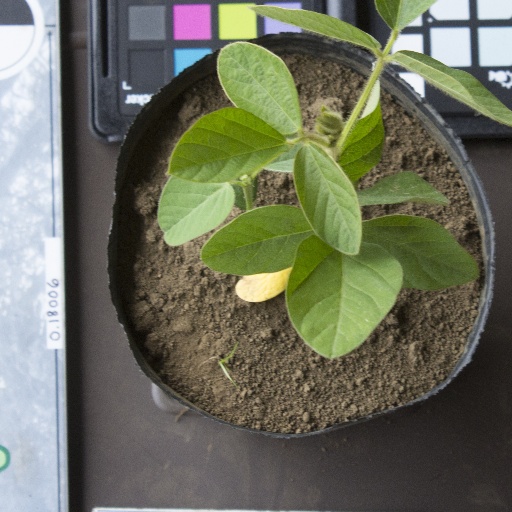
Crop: soybean